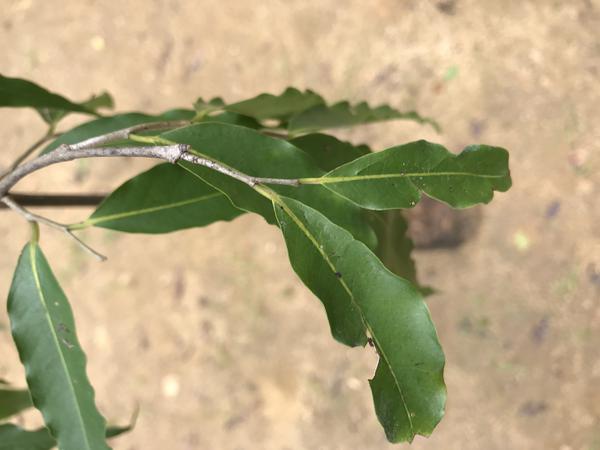
Plant: Ashoka